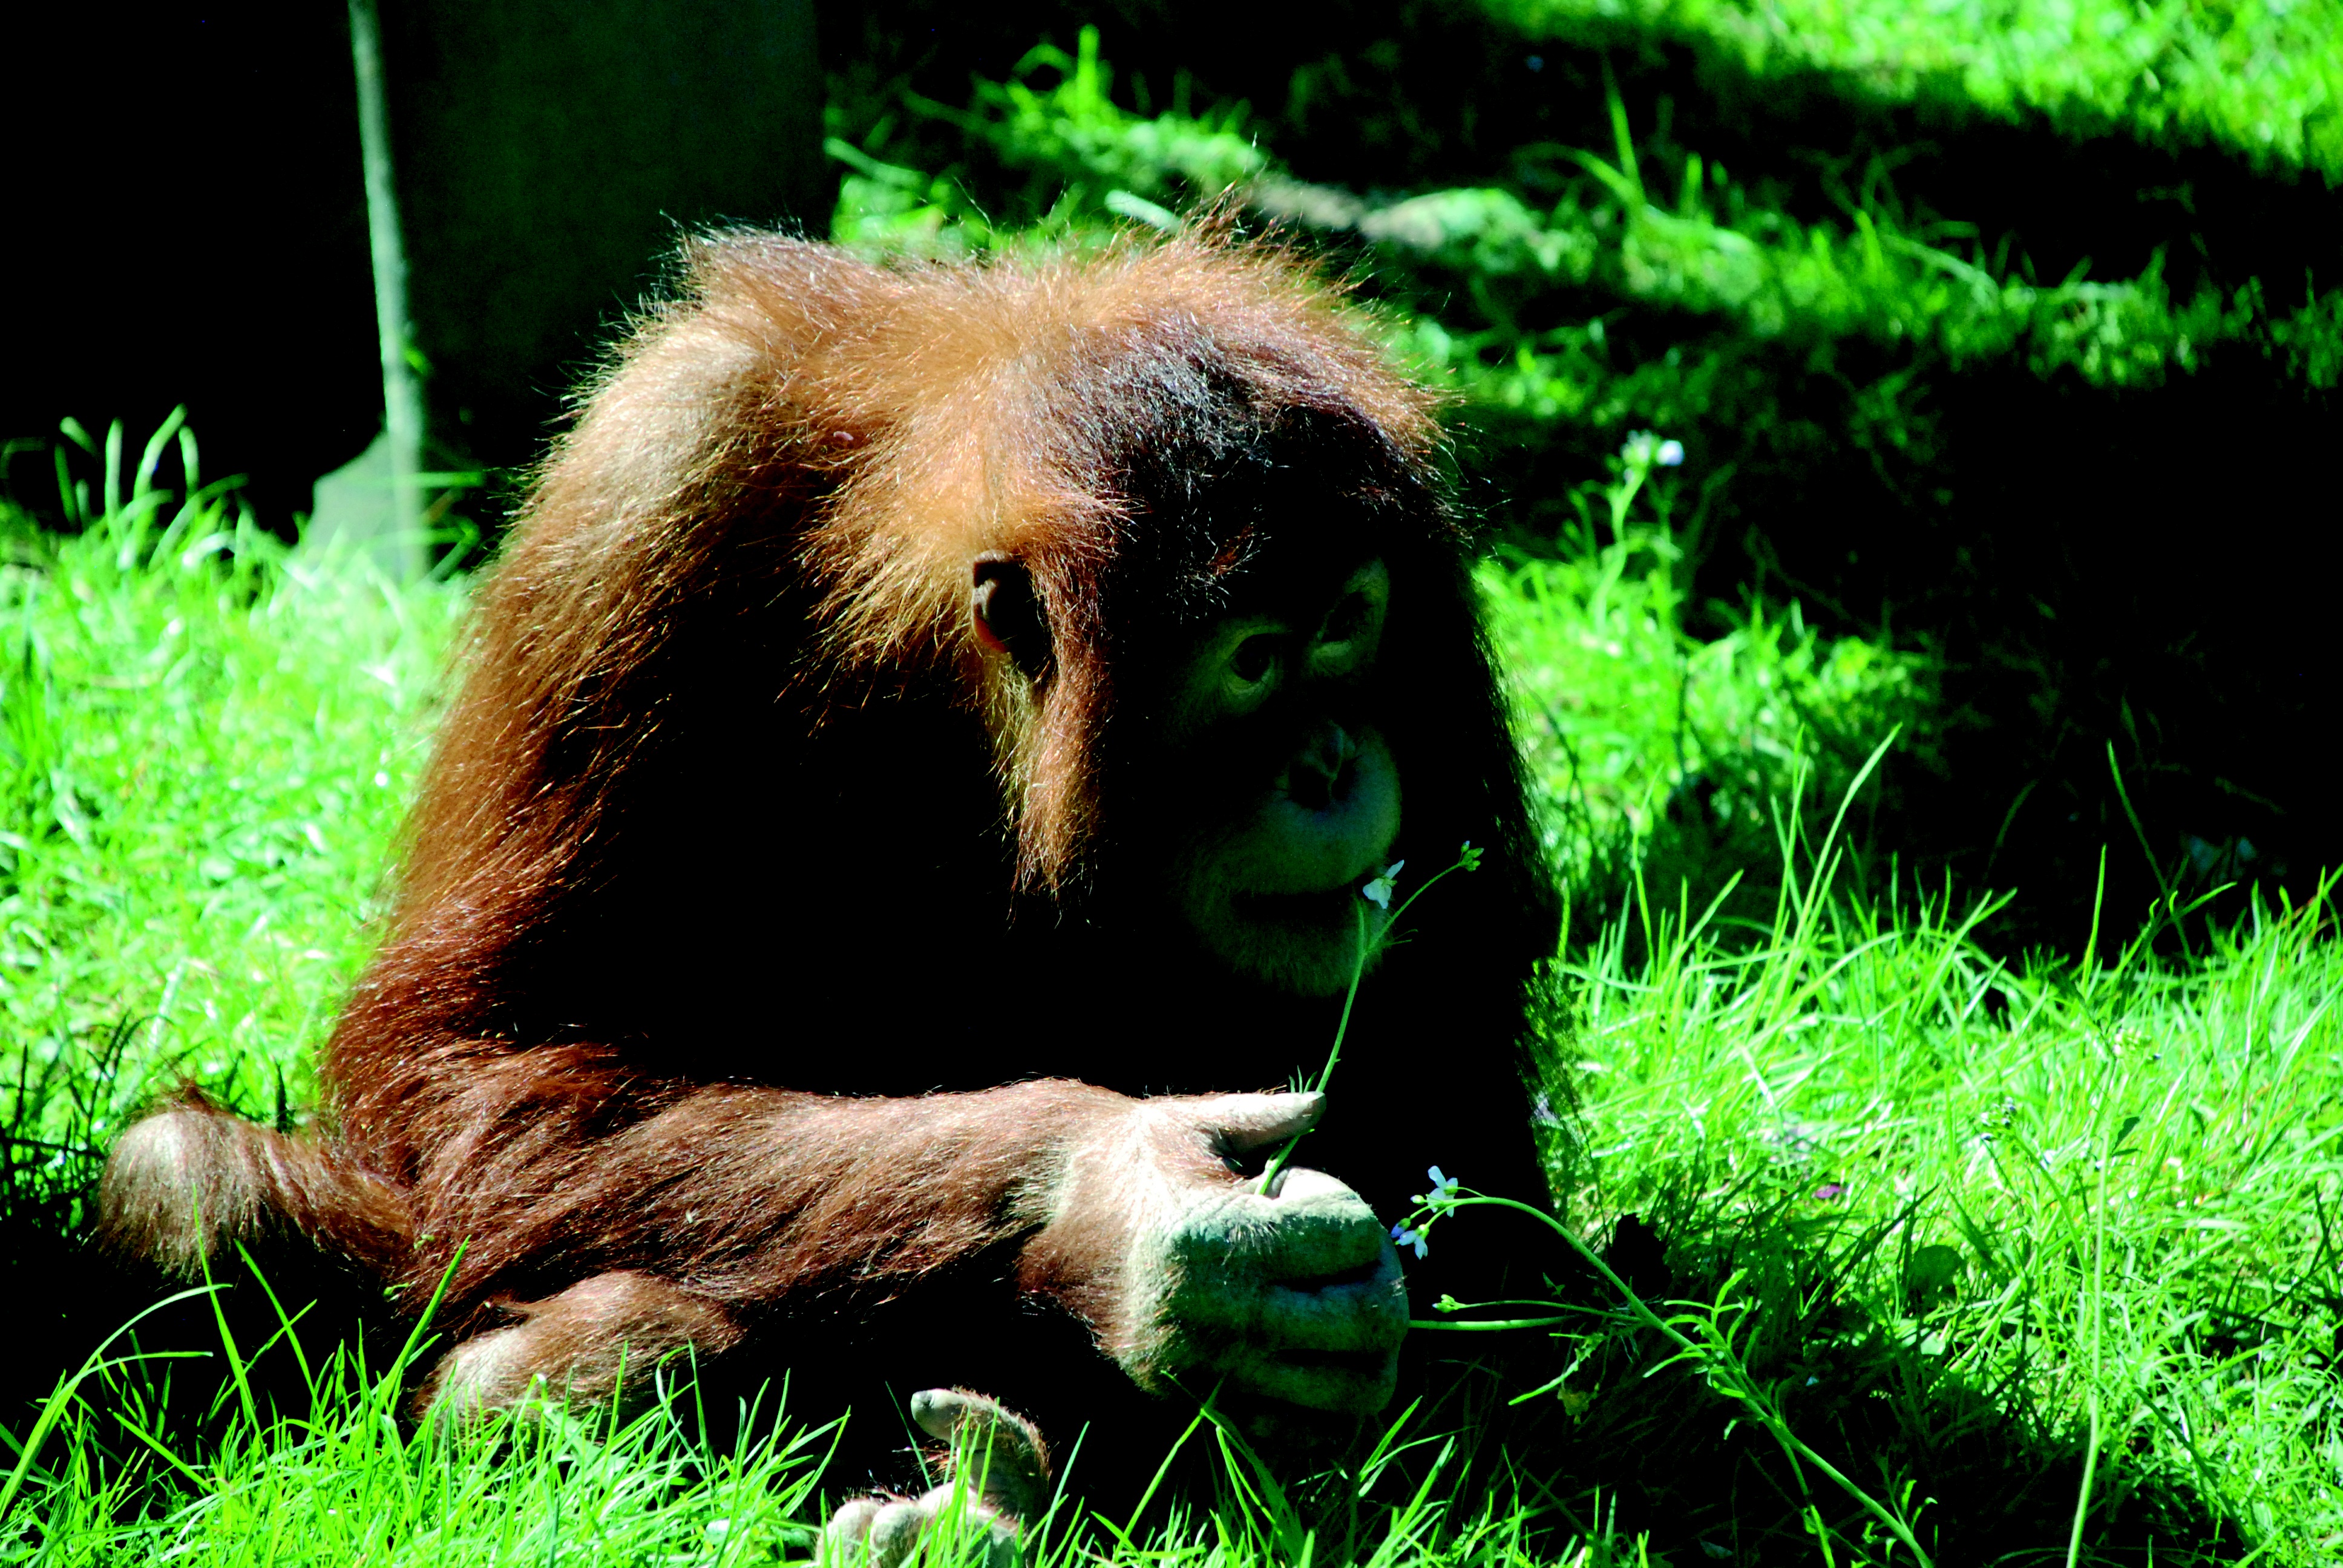
grass, wildlife, zoo, mammal, thoughtful, monkey, fauna, primate, vertebrate, animal world, animal portrait, orang utan, great ape